James Godby

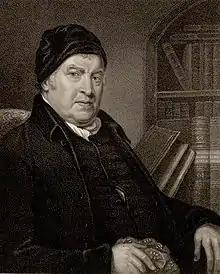
John Fawcett, 1814 engraving by James Godby

Godby's earliest known engraving is a portrait of Edward Snape, farrier to George III of Great Britain engraved in 1791, after a portrait by Whitby. He engraved two large plates after Henry Singleton, representing "Adam bearing the Wounded Body of Abel" and "The Departure of Cain", published in 1799 and 1800 respectively. In 1810 he engraved a full-length portrait "Edward Wyatt, Esq.", after Sir Thomas Lawrence.